Russification

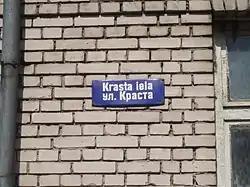
A remnant of linguistic Russification in Latvia – a Soviet bilingual (Latvian-Russian) street sign in Rēzekne in 2011

Progress in the spread of the Russian language as a second language and the gradual displacement of other languages was monitored in Soviet censuses. The Soviet censuses of 1926, 1937, 1939, and 1959, had included questions on "native language" (родной язык) as well as "nationality." The 1970, 1979, and 1989 censuses added to these questions one on "other language of the peoples of the USSR" that an individual could "use fluently" (свободно владеть). It is speculated that the explicit goal of the new question on the "second language" was to monitor the spread of Russian as the language of internationality communication.